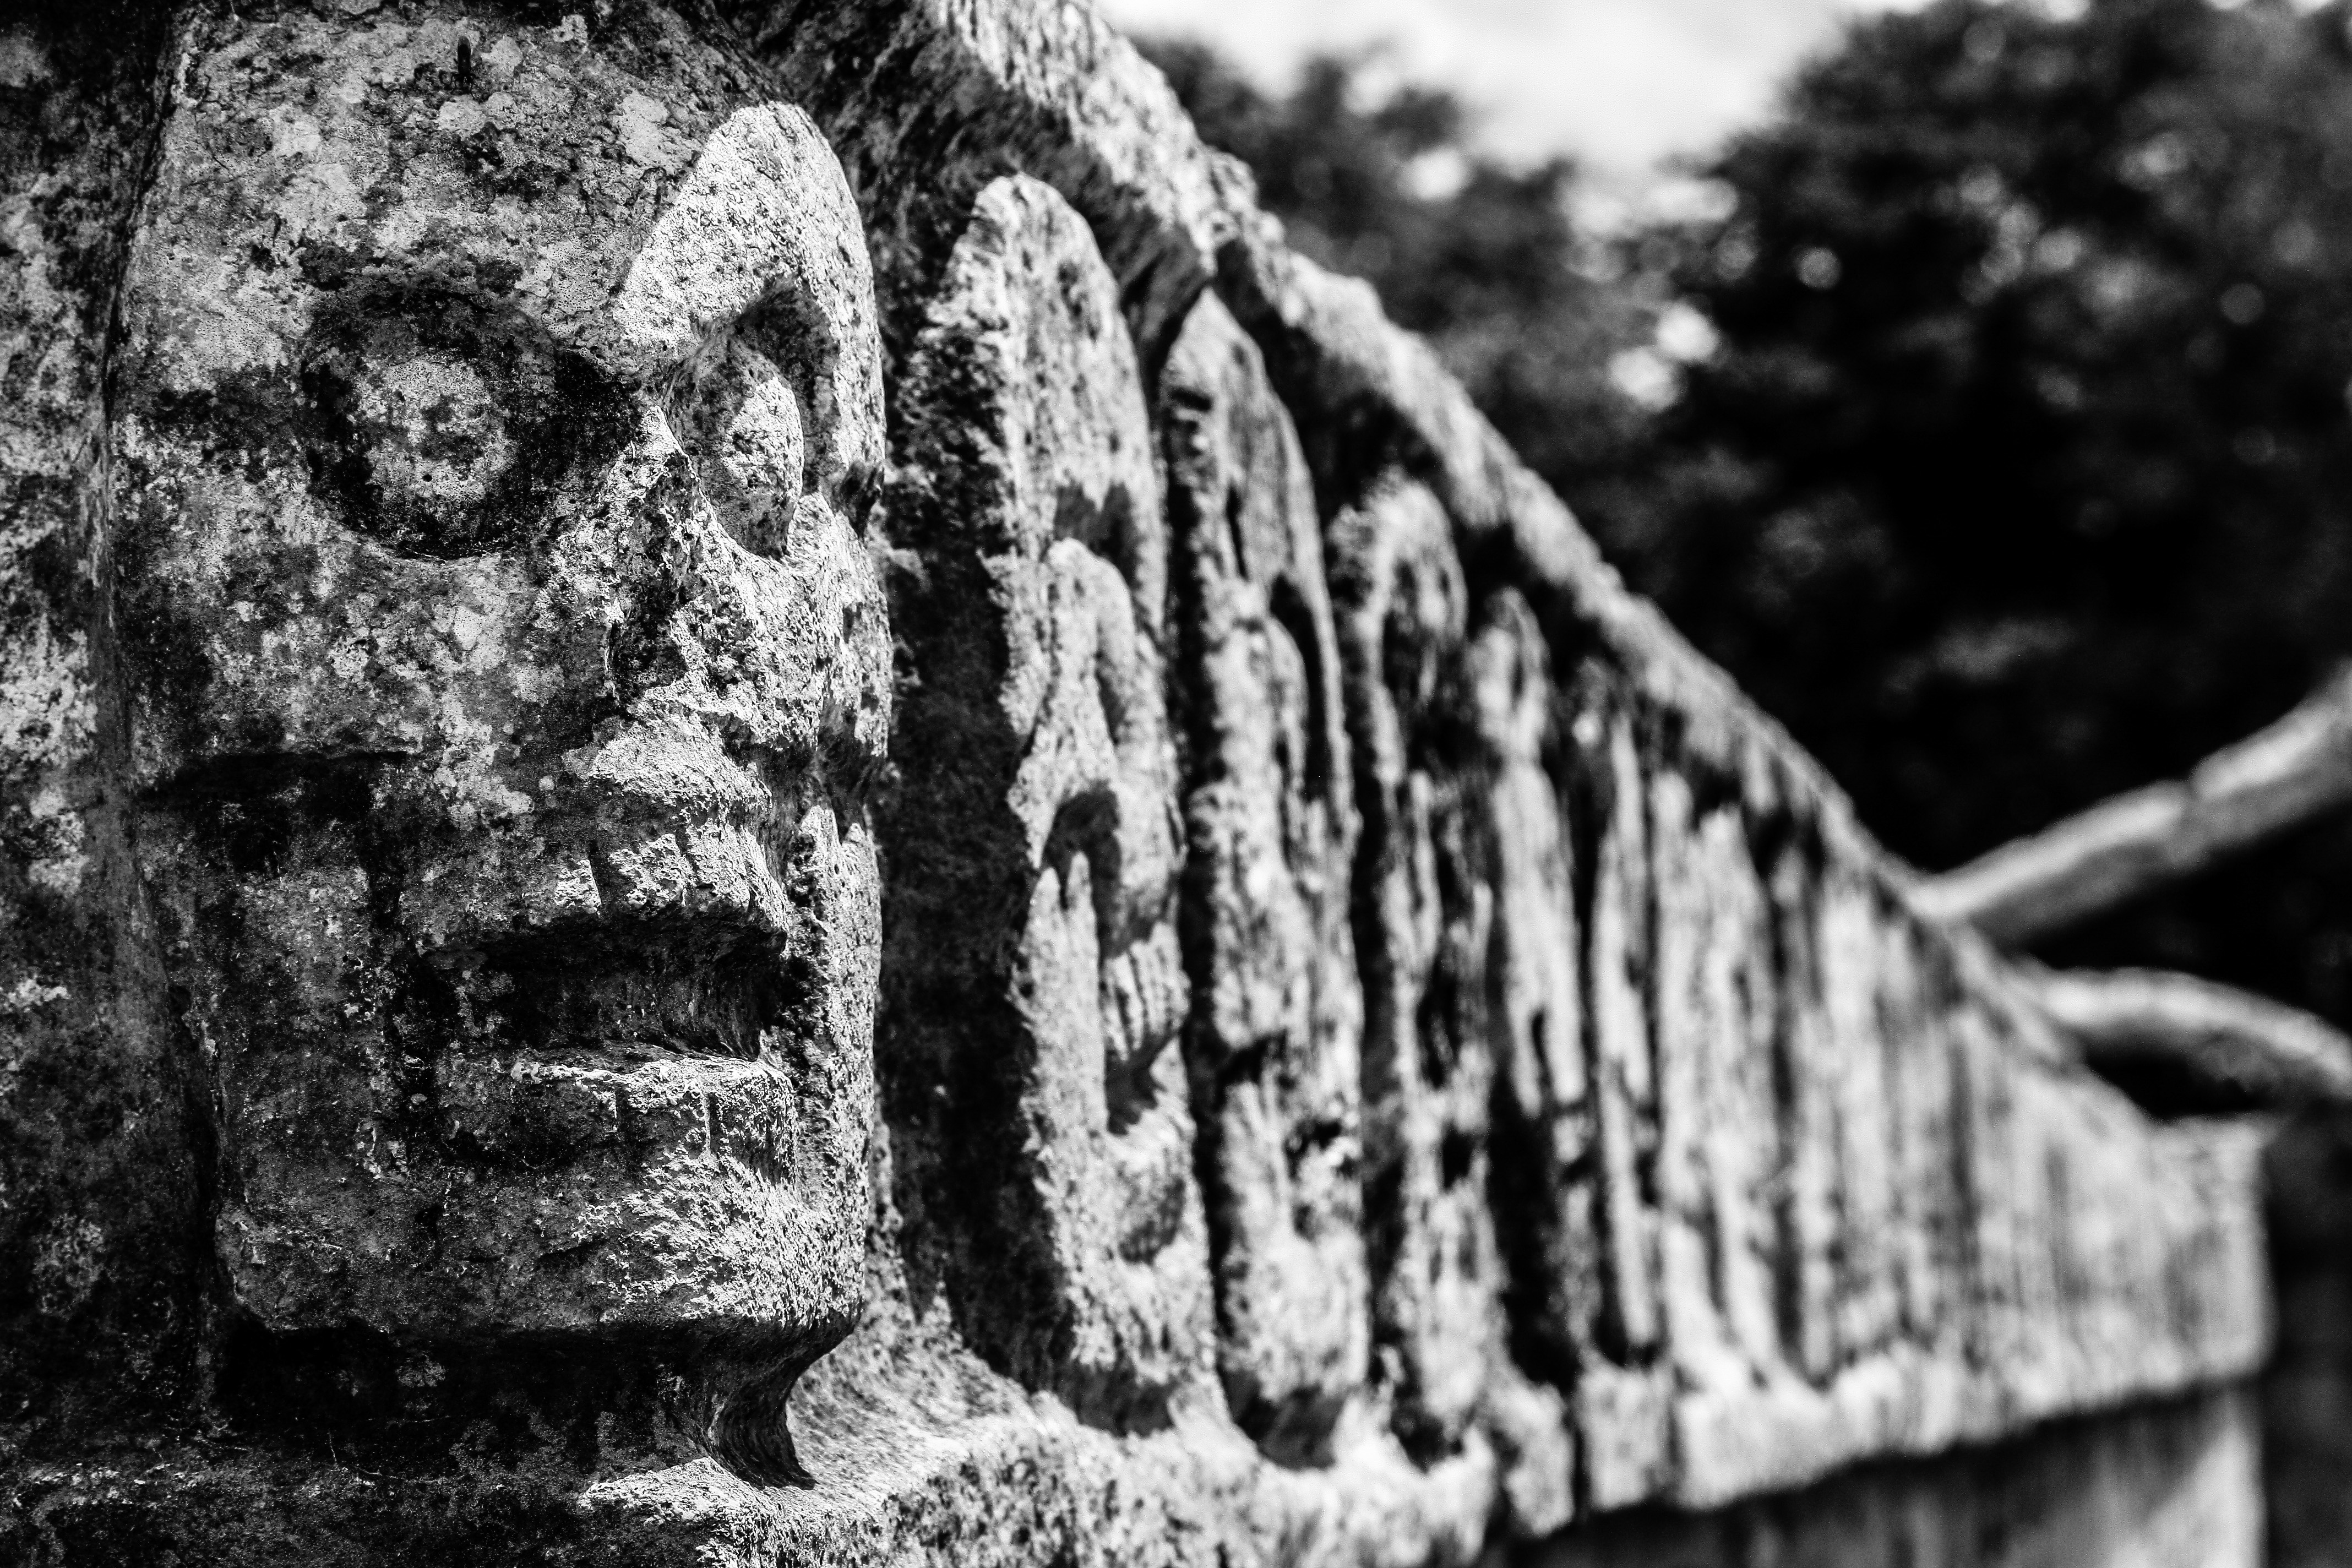
adventure, landscape, moody, nature, outdoor, photography, sky, travel, travel destinations, wanderlust, black and white, monochrome photography, rock, tree, monochrome, ancient history, temple, history, archaeological site, stock photography